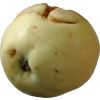
Label: Apple hit 1